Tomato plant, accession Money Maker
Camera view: vertical (180 deg); turntable rotation: 210 degrees
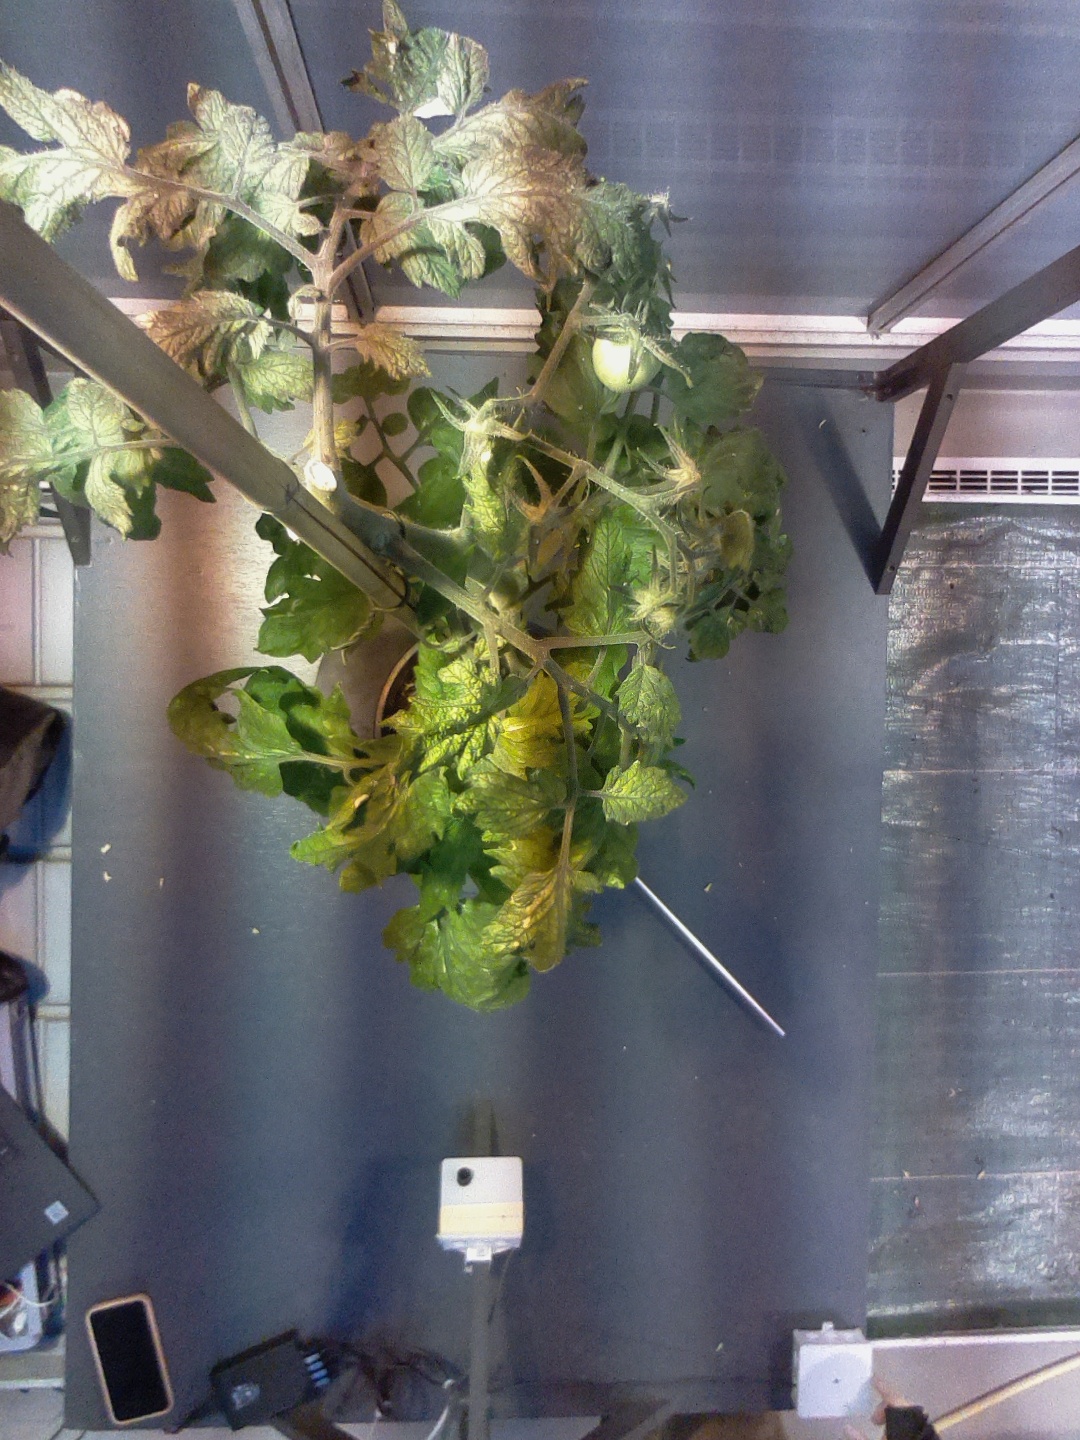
BBCH growth stage 71: 10%-20% of final fruit size